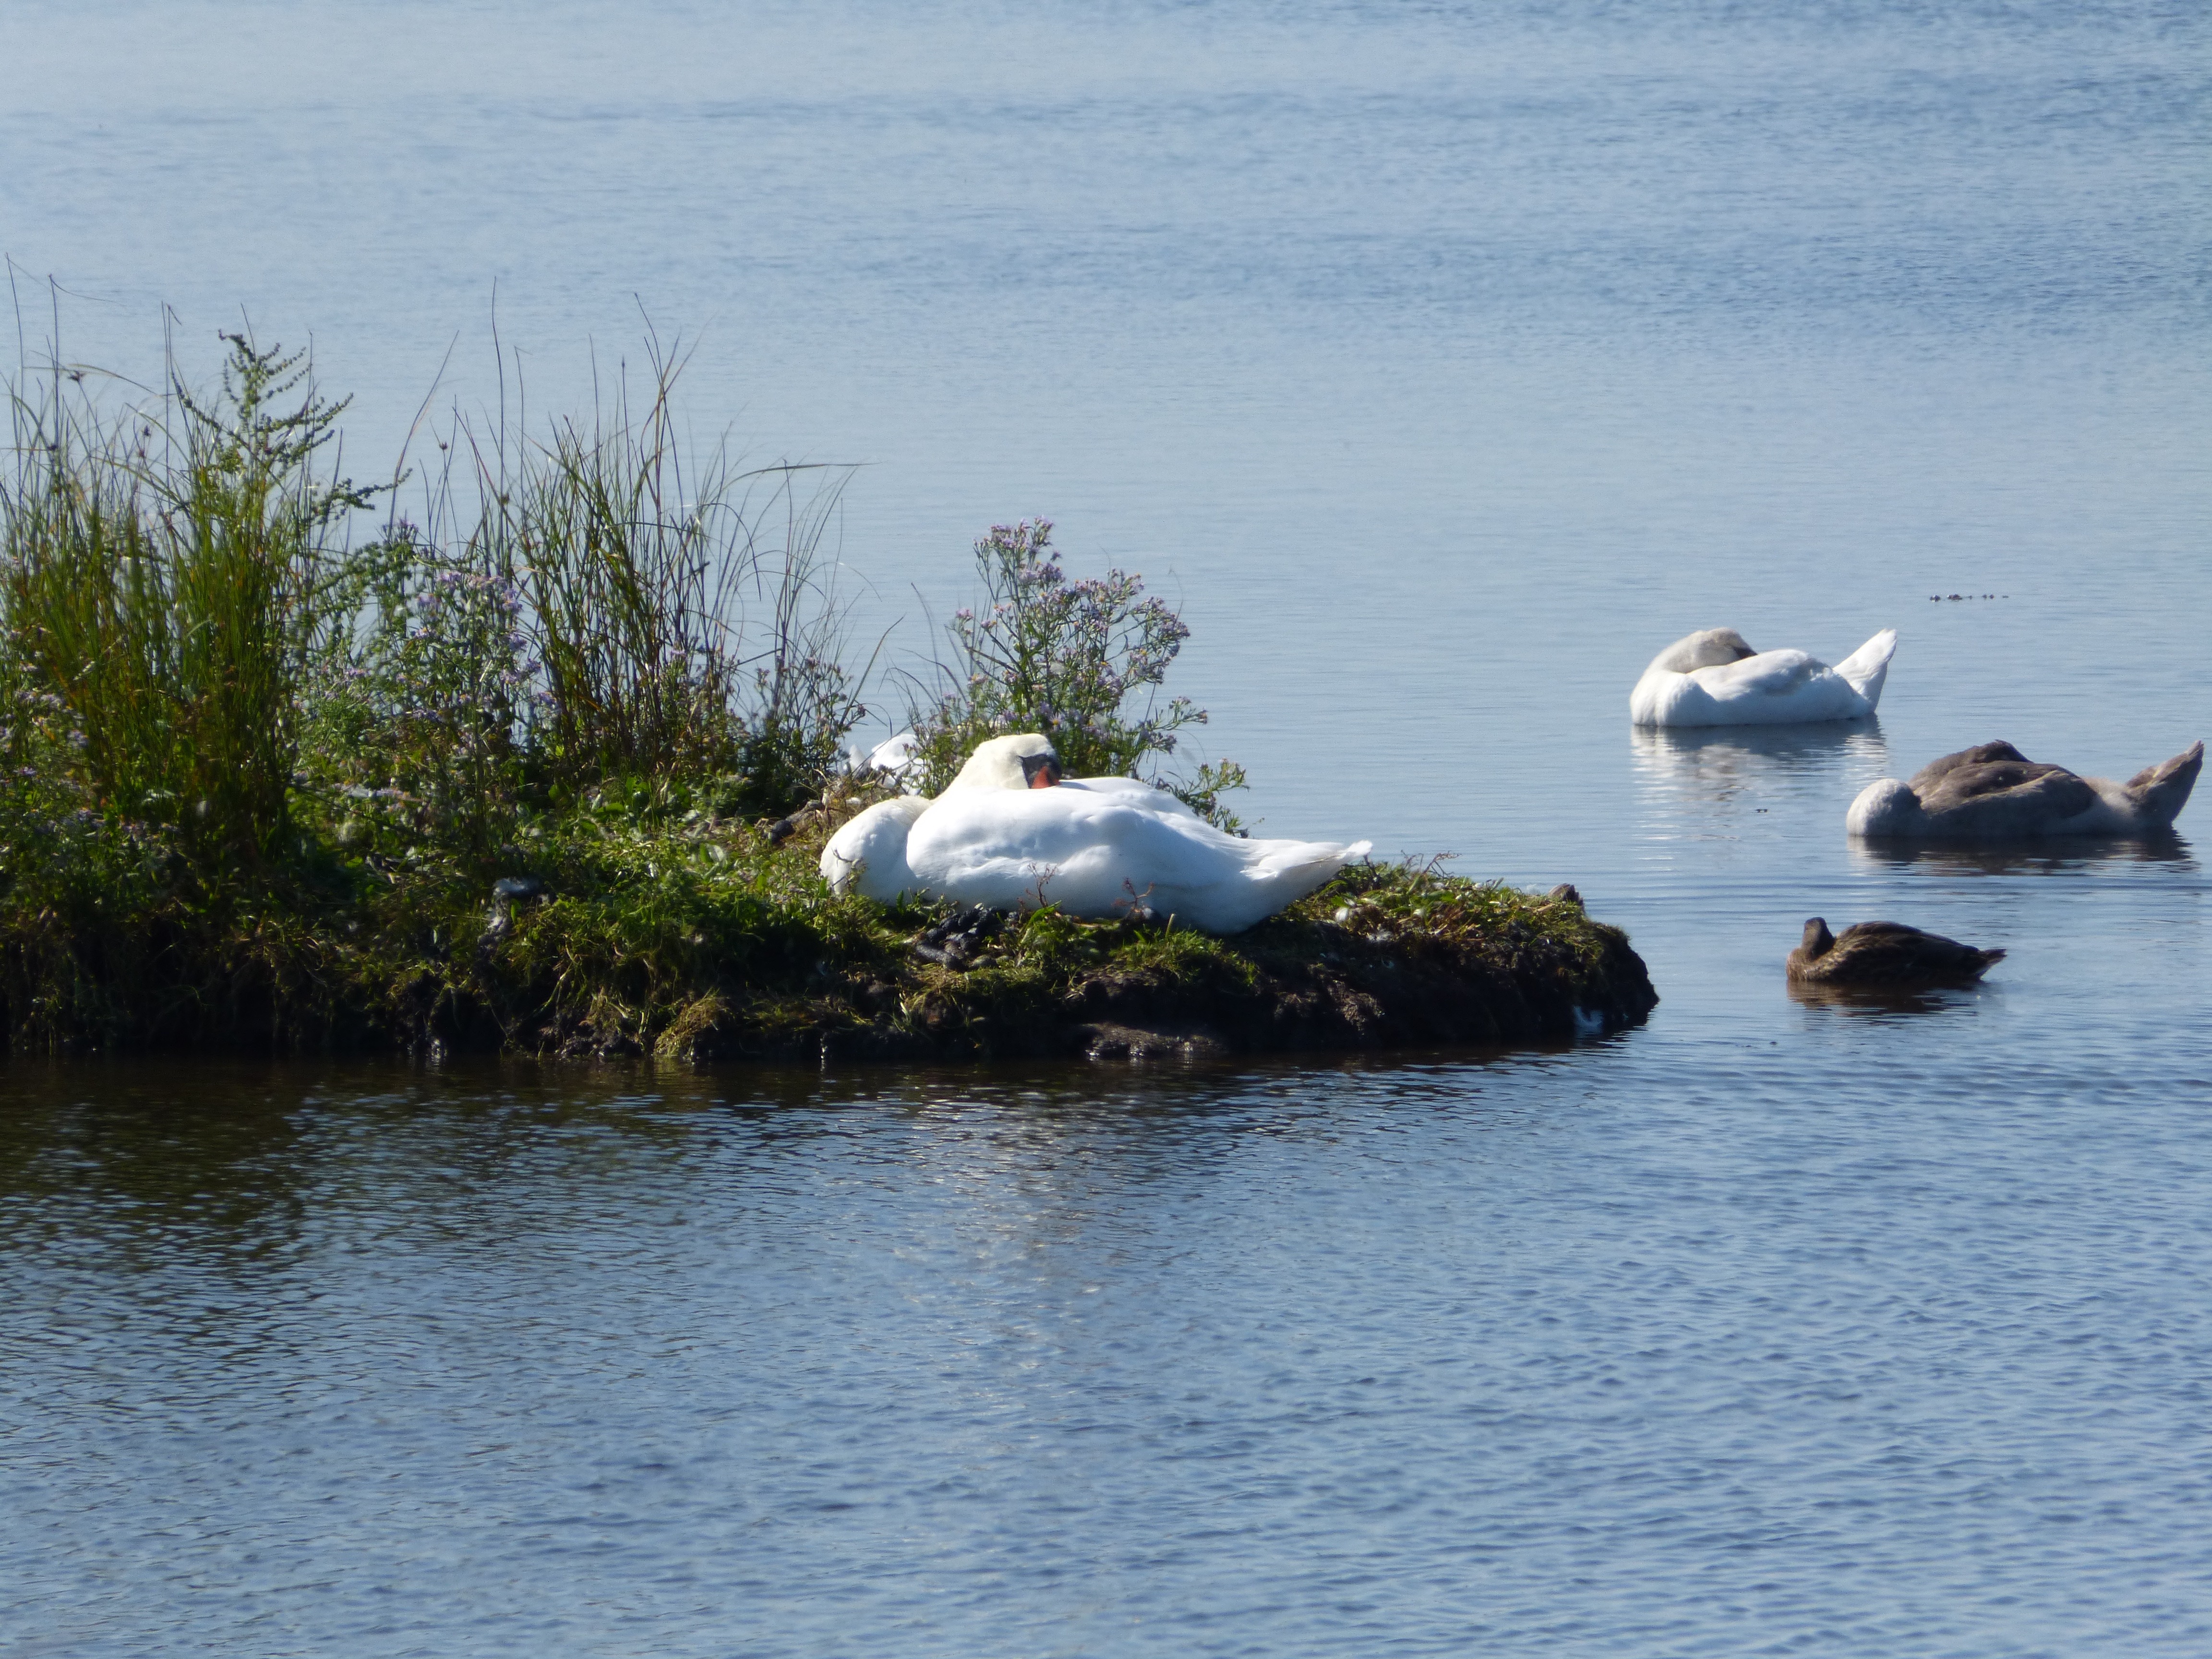
sea, coast, water, ocean, bird, shore, lake, pelican, seabird, bay, swan, water bird, baltic sea, geltinger bakshi